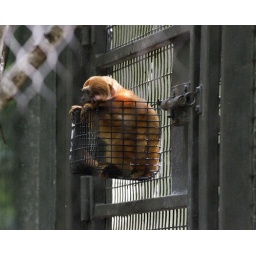
Crouching in the wire basket attached to the cage door